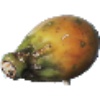
Label: Cactus fruit 1